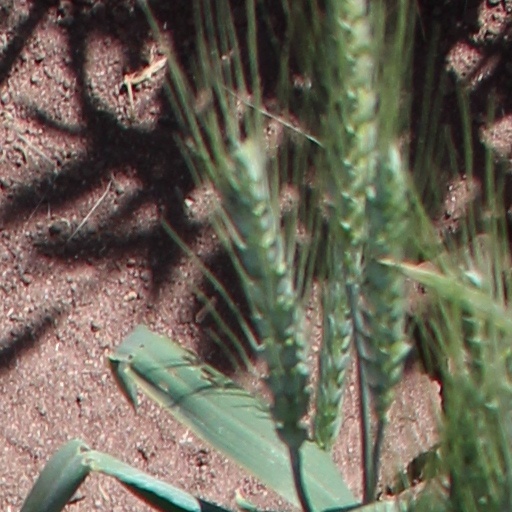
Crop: wheat